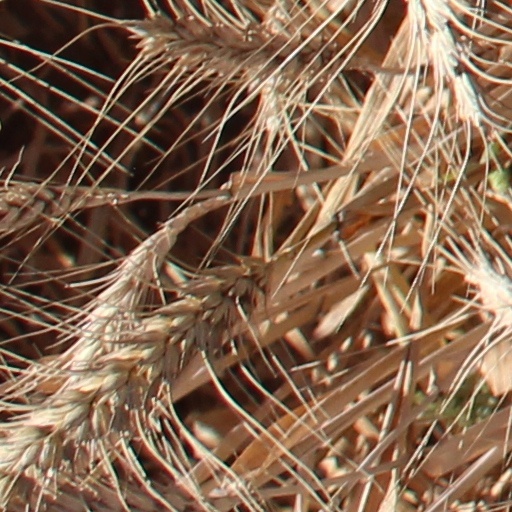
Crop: wheat